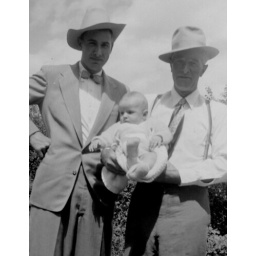
Three generations, two with hats and one without. Taken at Pine lake farm in summer of 1954.